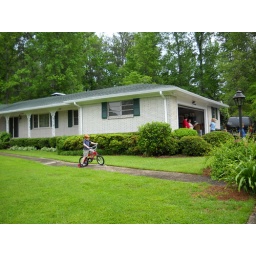
Ben riding a bike in front of Grandma Charlotte's house in Lithia Springs (Atlanta), Ga.